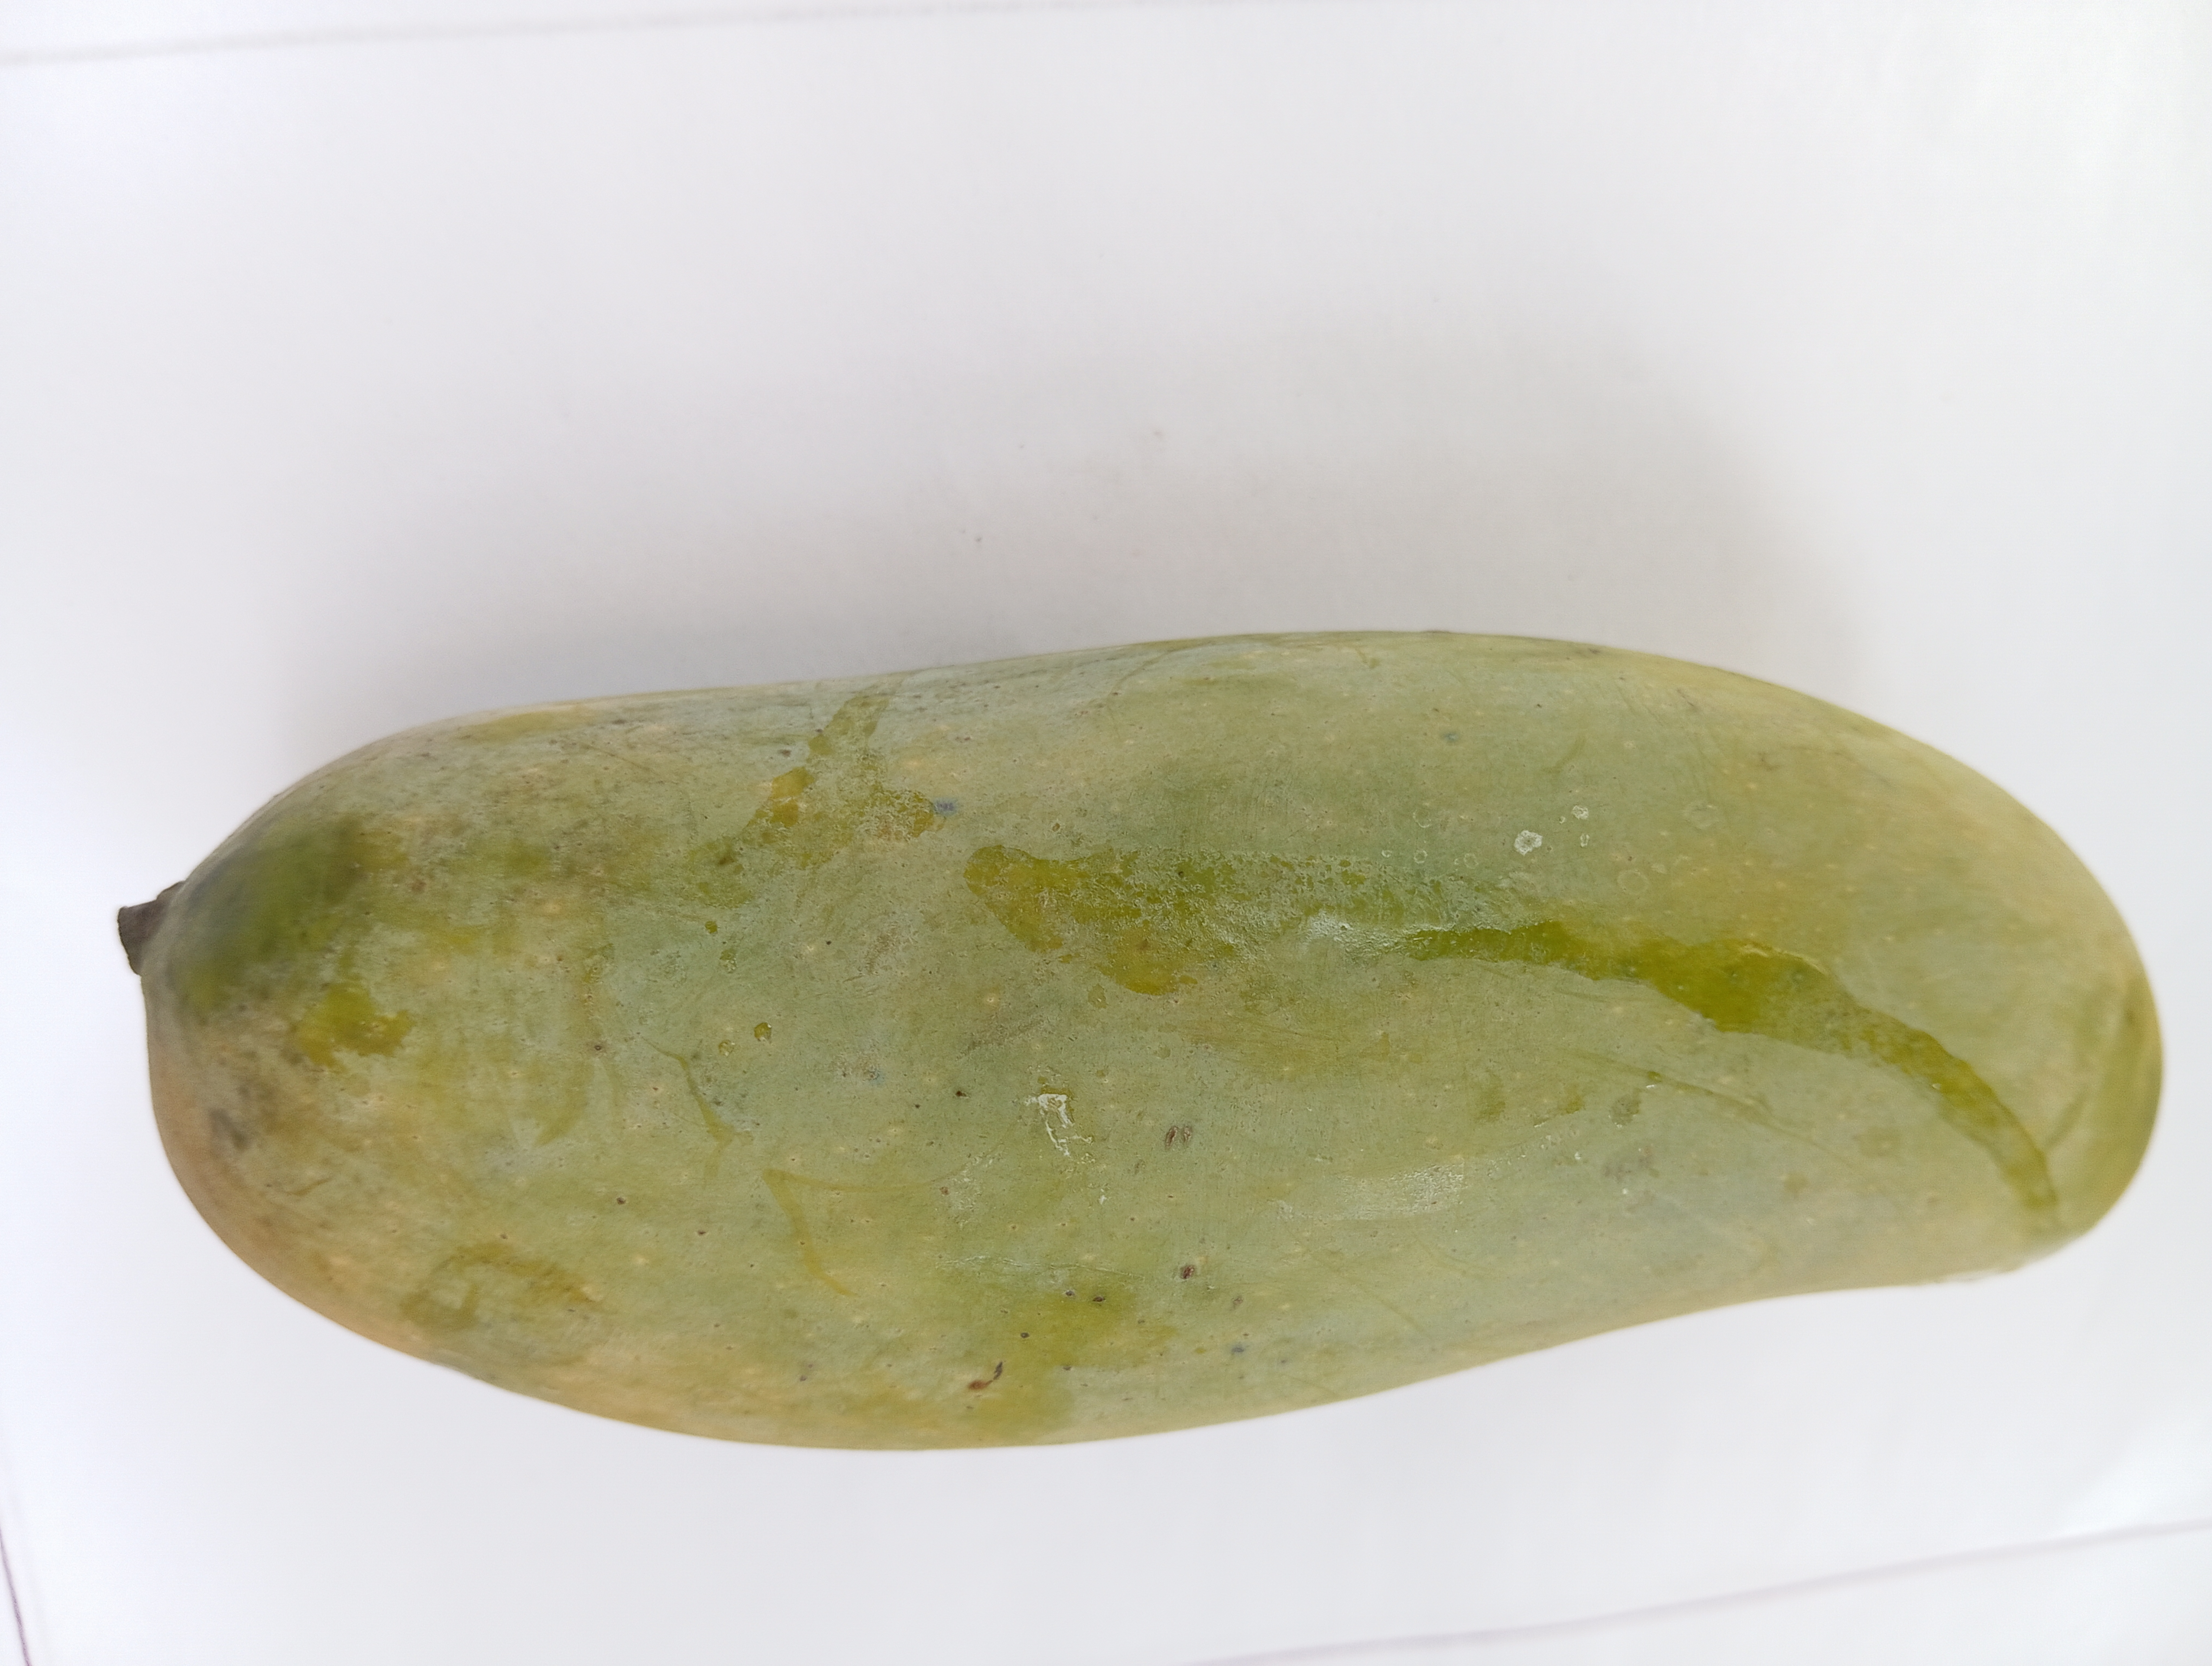
Mango variety: Banana